Virginia Woolf

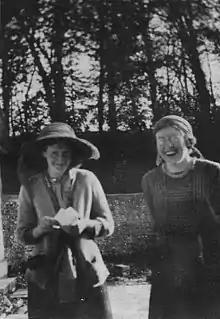
Virginia Stephen with Katherine Cox at Asham in 1912

After Vanessa's marriage, Virginia and Adrian moved into Fitzroy Square, still very close to Gordon Square. The new house had previously been occupied by George Bernard Shaw, and the area had been populated by artists since the previous century. Virginia resented the wealth that Vanessa's marriage had given her; Virginia and Adrian lived more humbly by comparison.